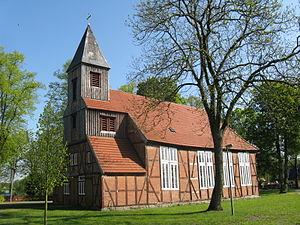
Kirch Jesar est une municipalité allemande du land de Mecklembourg-Poméranie-Occidentale et l'arrondissement de Ludwigslust-Parchim. En 2013, elle comptait 631 hab.